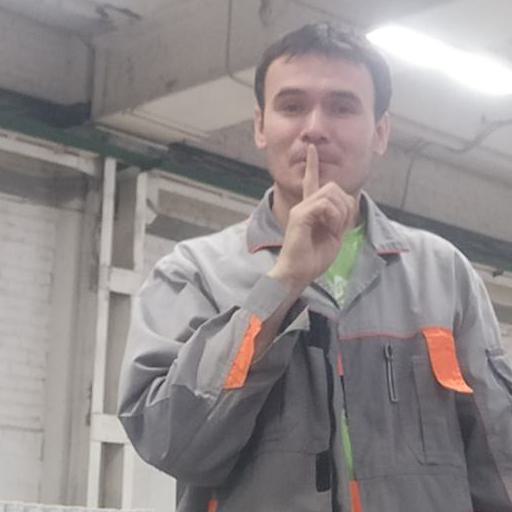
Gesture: mute